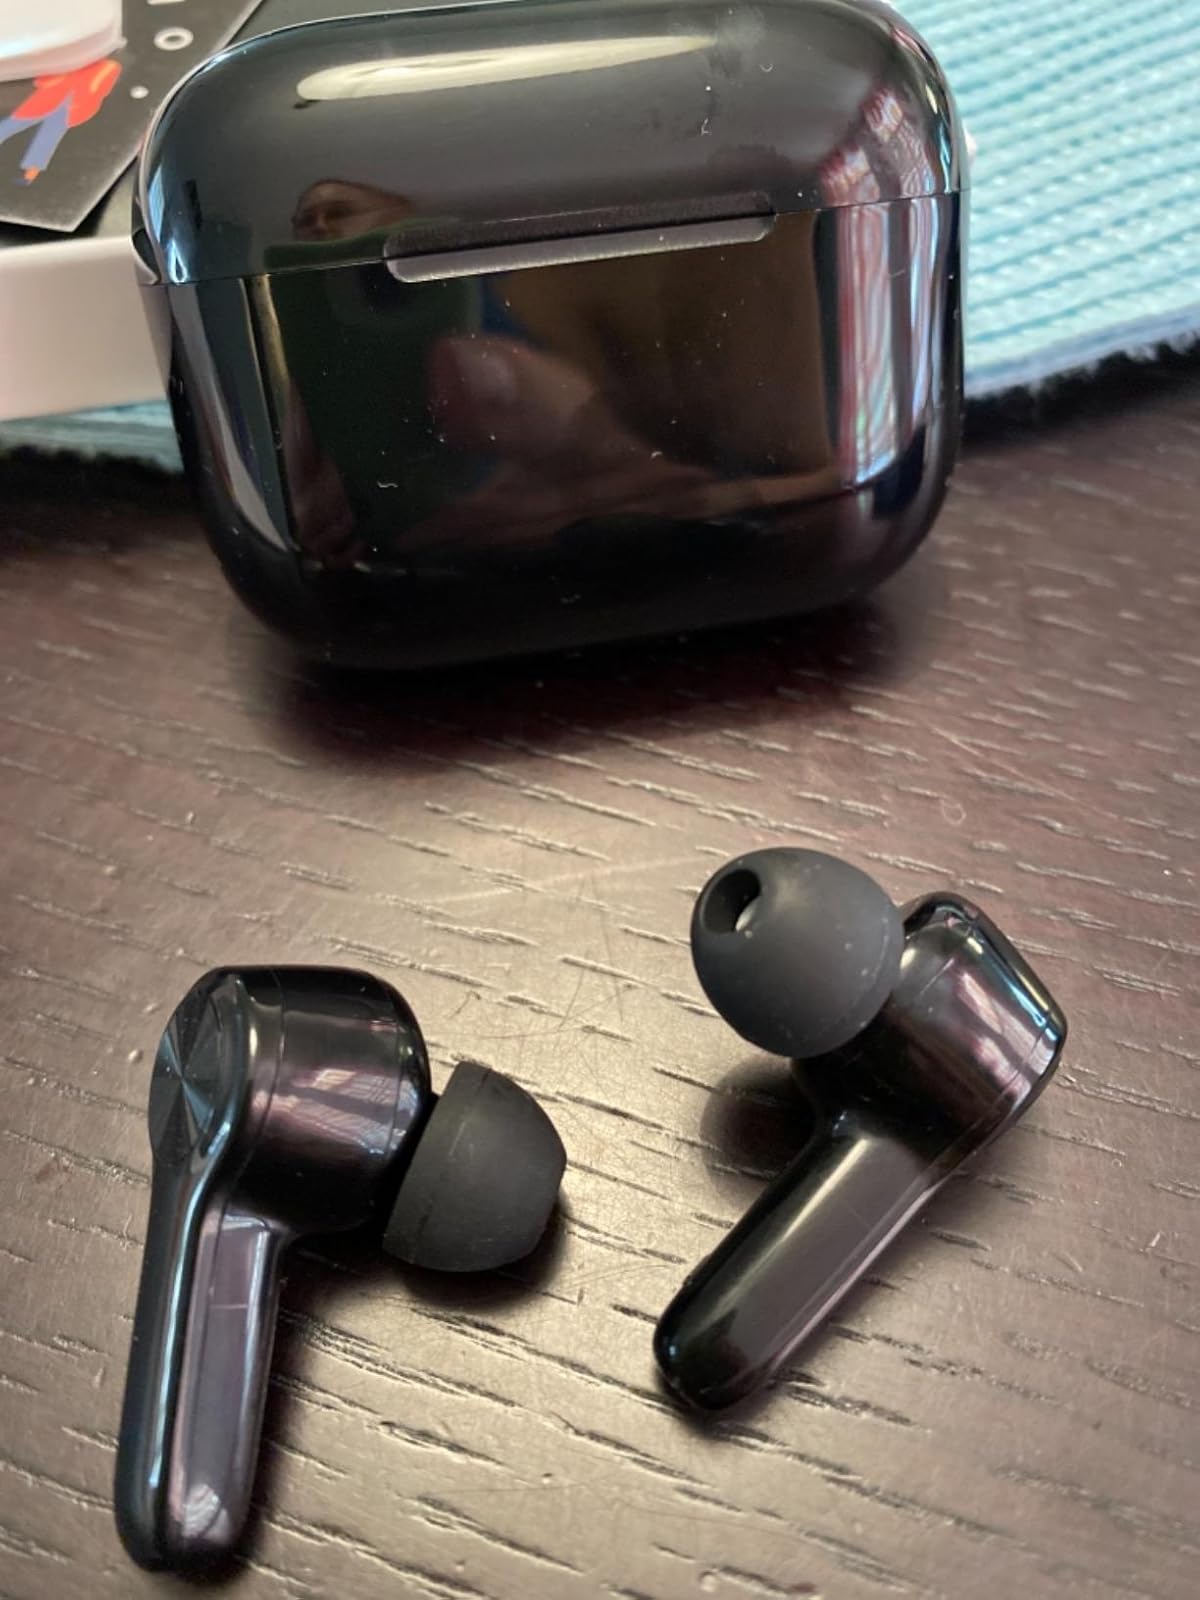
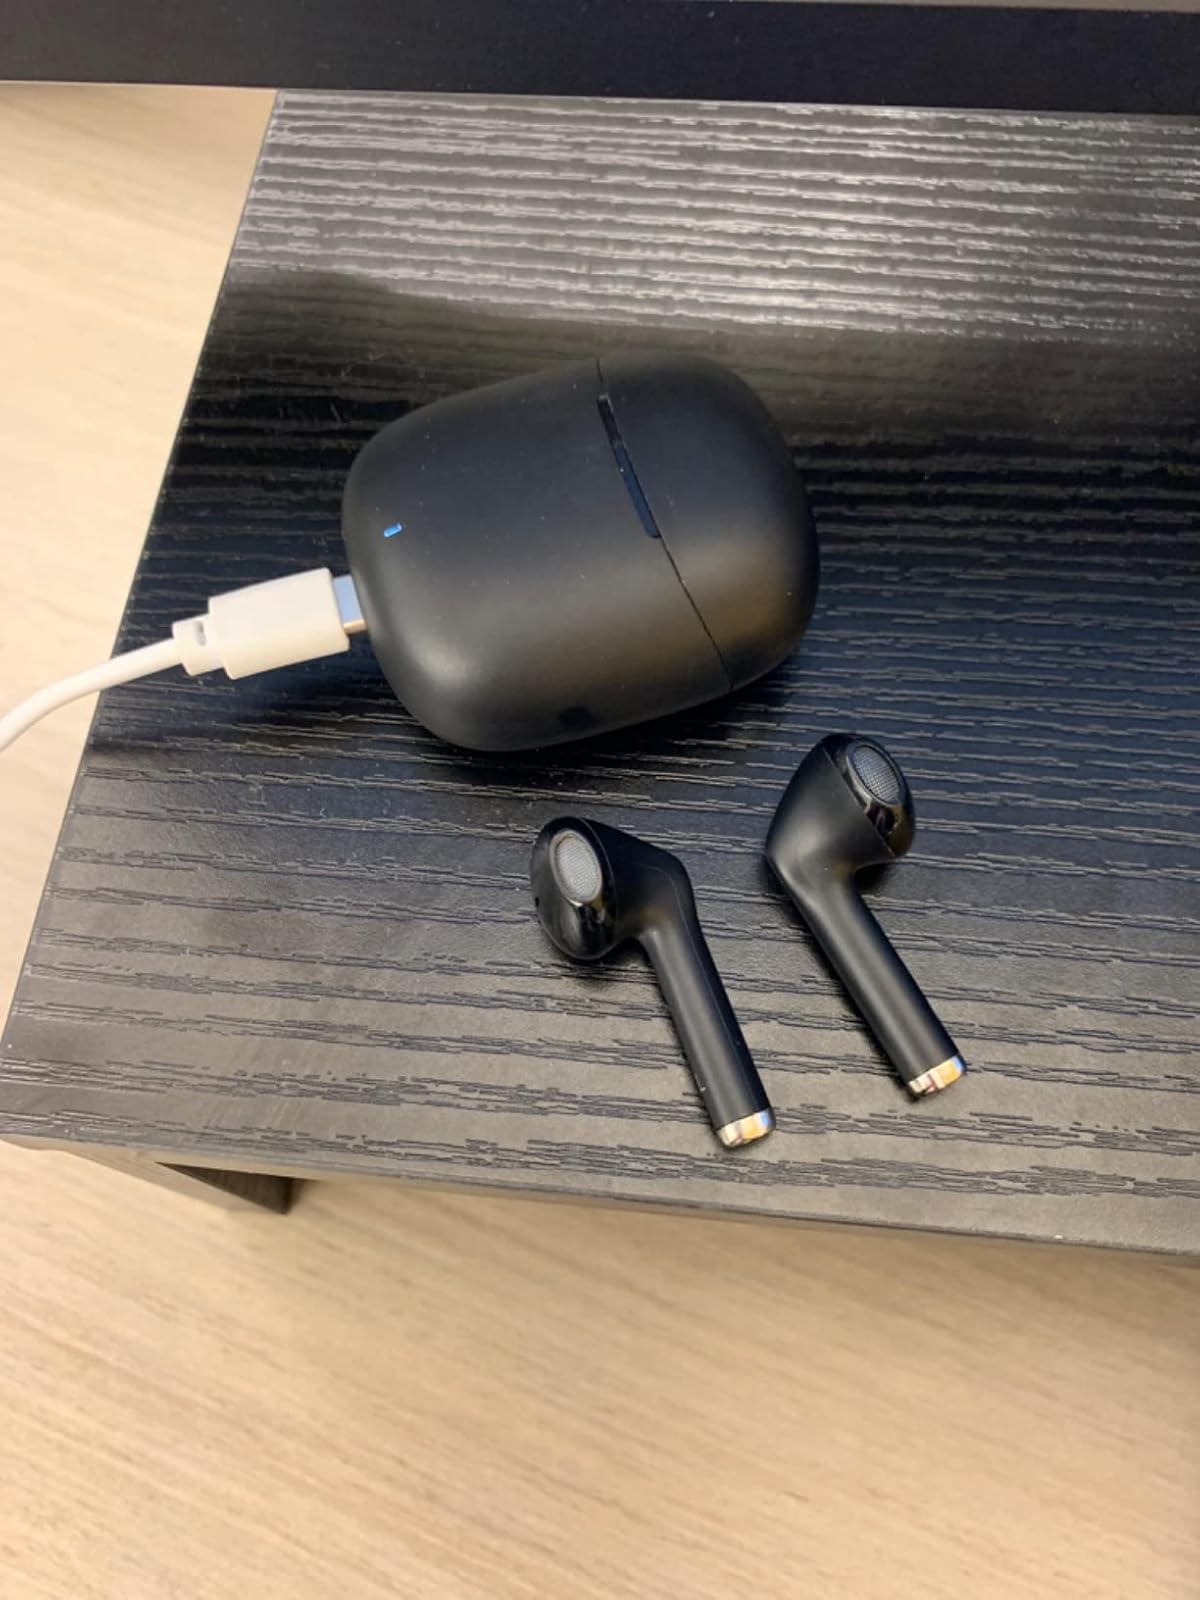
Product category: earbuds
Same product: no